Ethiopian Records

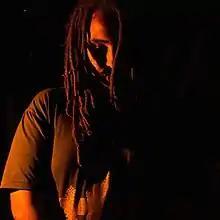

Endeguena Mulu (born 1987), known by his stage name Ethiopian Records, is an Ethiopian music producer.